Combinatoriality

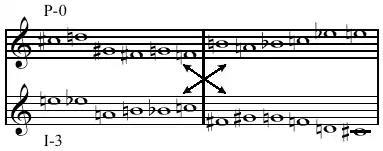
Combinatorial tone rows from "Moses und Aron" by Arnold Schoenberg pairing complementary hexachords from P-0/I-3

The term, "'combinatorial' appears to have been first applied to twelve-tone music by Milton Babbitt" in 1950, when he published a review of René Leibowitz's books "Schoenberg et son école" and "Qu’est-ce que la musique de douze sons?" Babbitt also introduced the term "derived row".